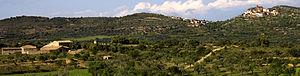
Hoz y Costean est une municipalité de la comarque de Somontano de Barbastro, dans la province de Huesca, dans la communauté autonome d'Aragon en Espagne.